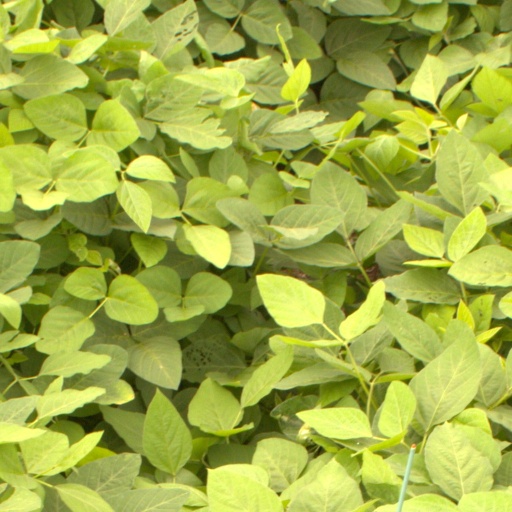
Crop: soybean